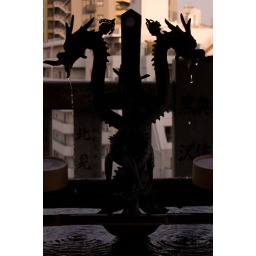
dripping water at a temple in yokohama. you can see buildings in noge behind it.